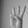
ASL letter: W